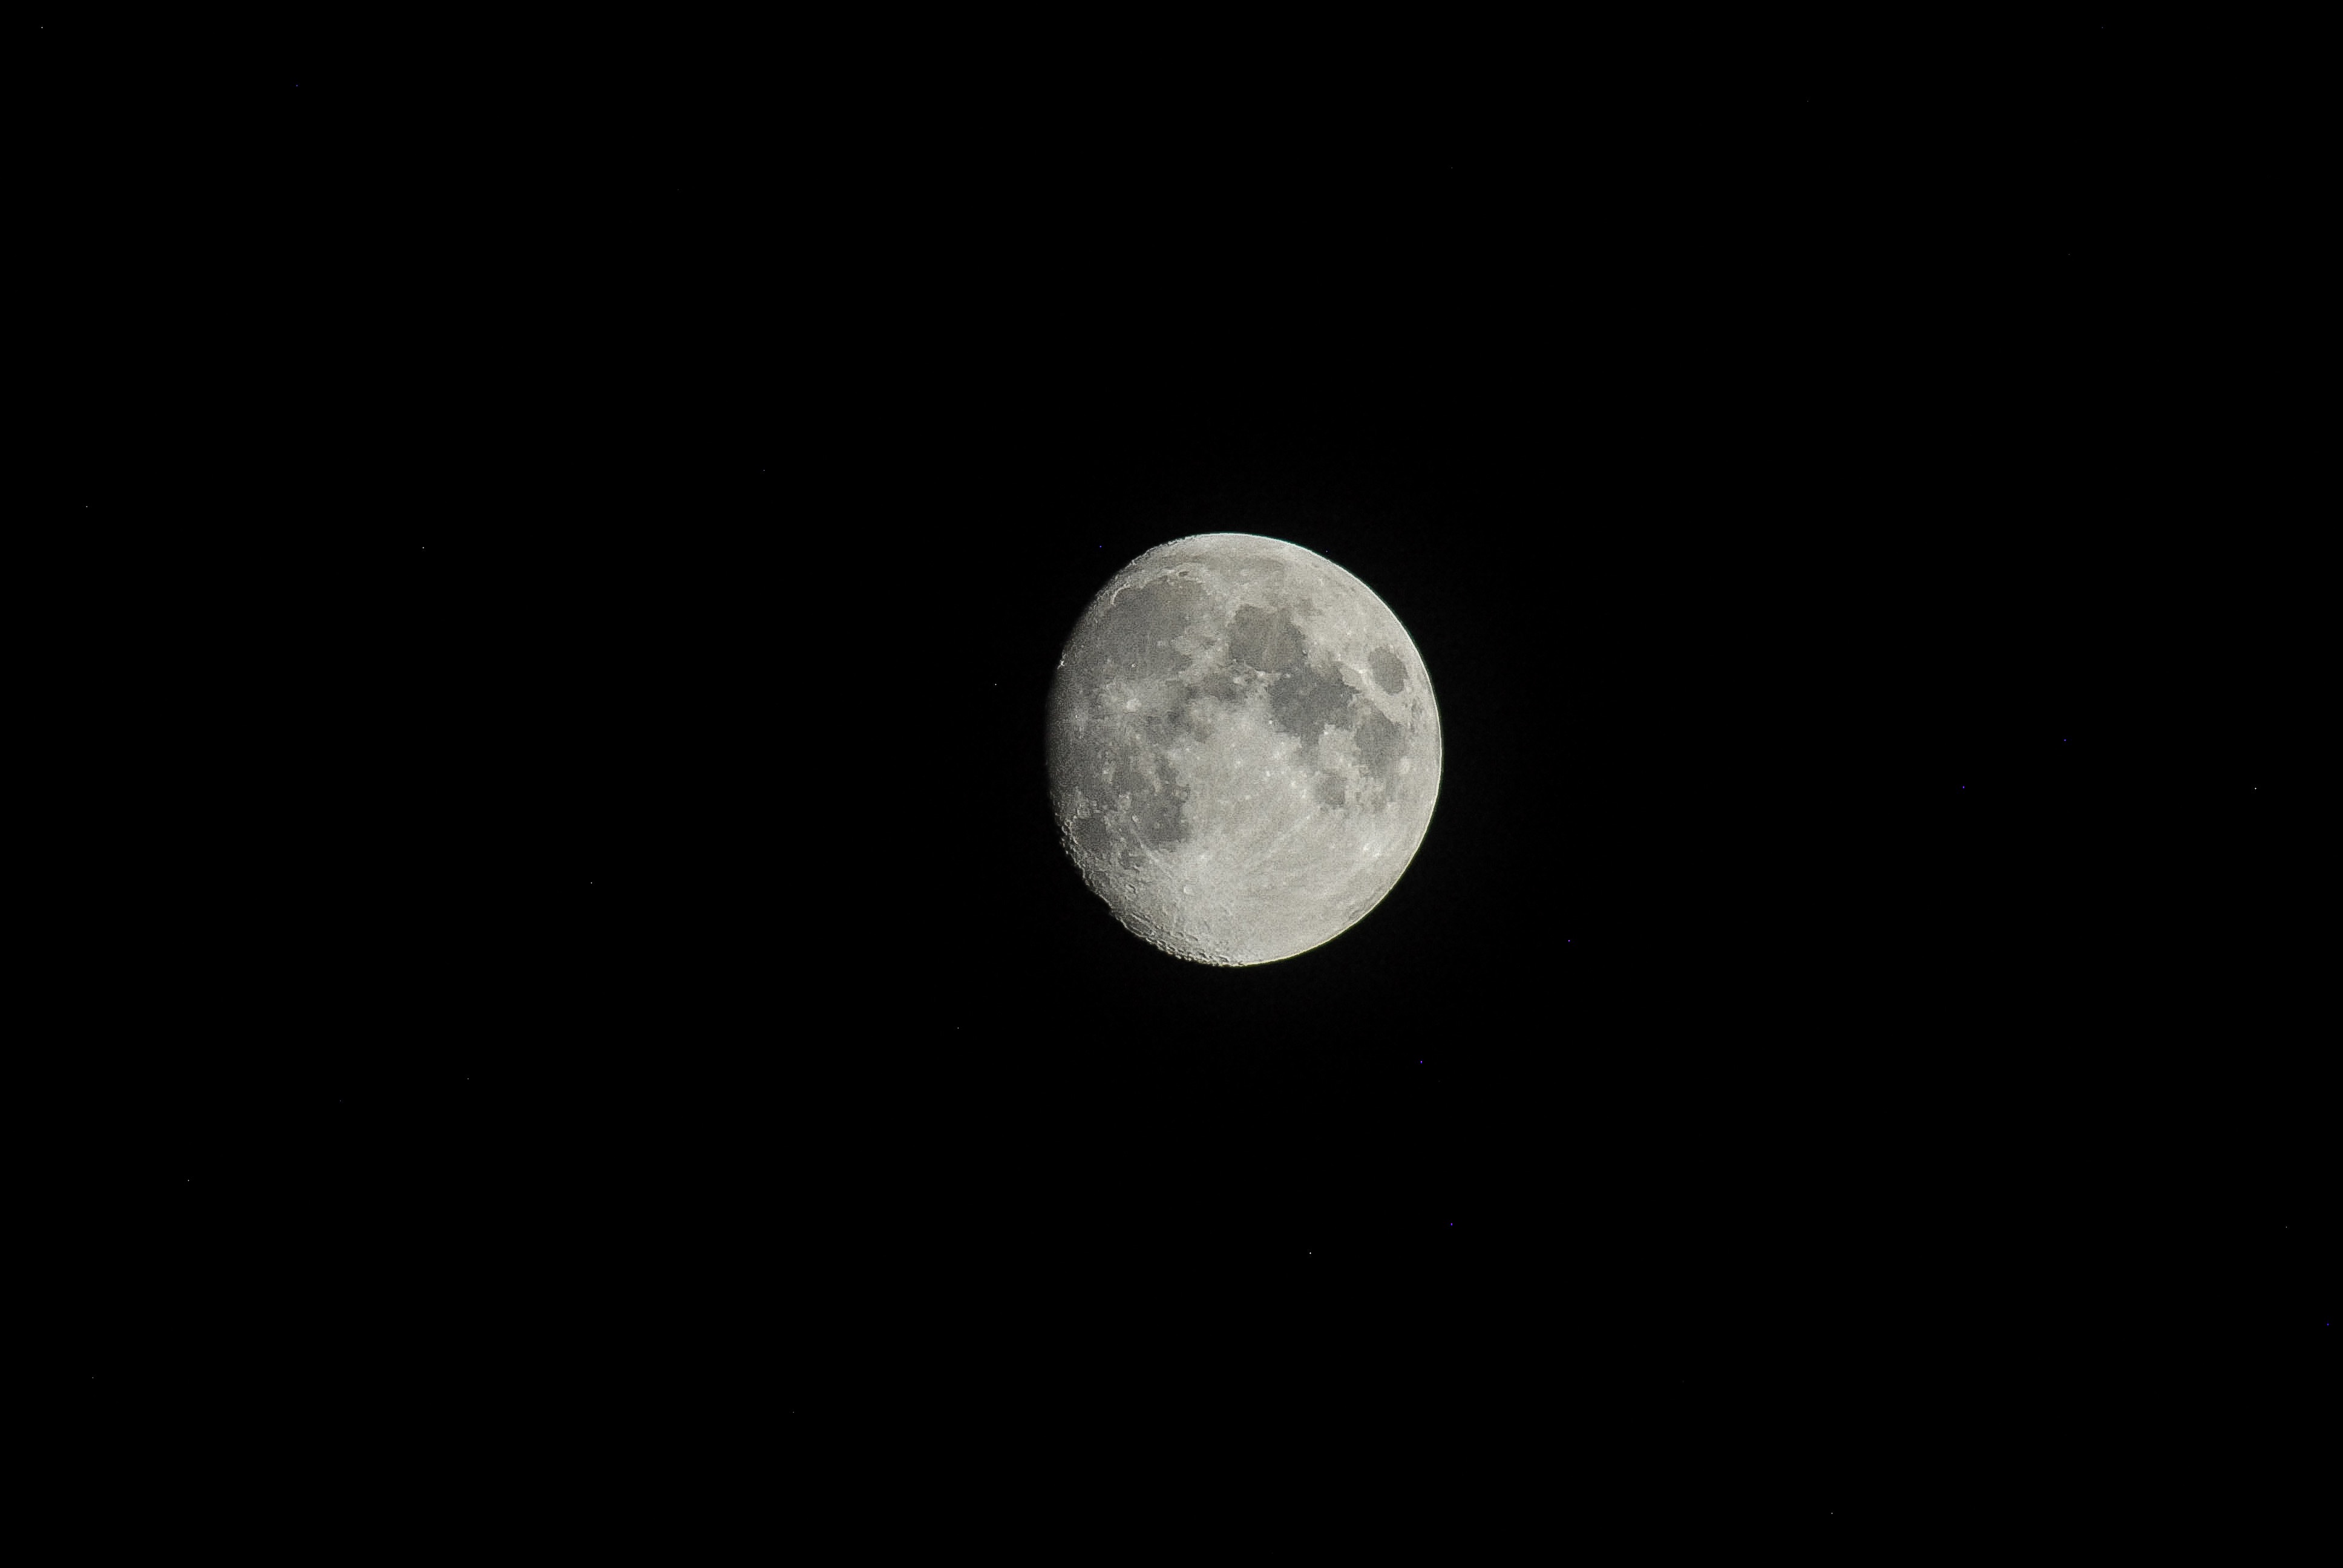
black and white, sky, night, atmosphere, daytime, space, darkness, black, monochrome, moon, full moon, moonlight, astronomy, sphere, midnight, phenomenon, astronomical object, monochrome photography, stock photography, computer wallpaper, celestial event